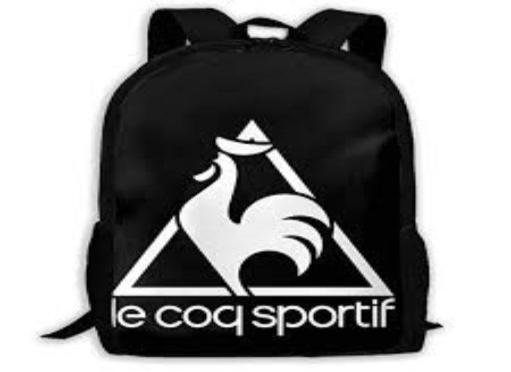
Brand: le coq
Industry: Sports